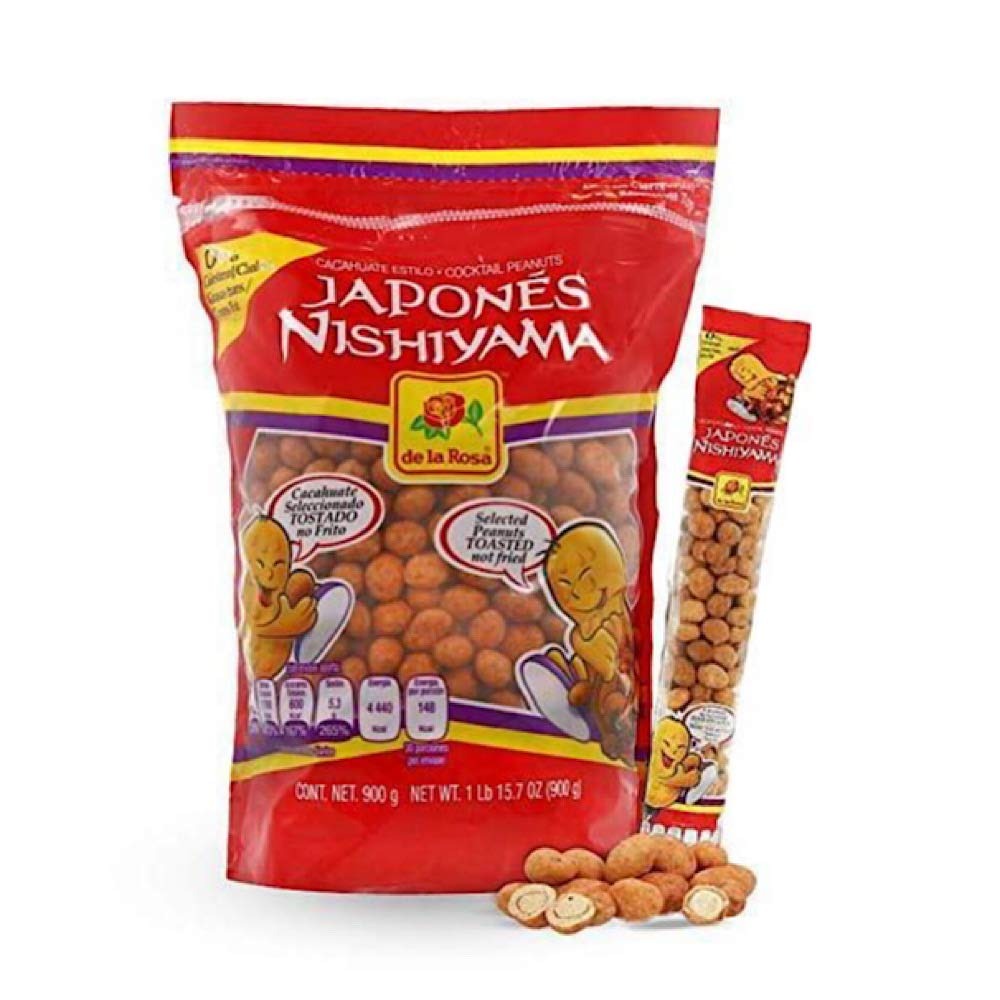
Item Name: De La Rosa Nishiyama Japanese Coctail Peanuts 900 gr bag and 200 grams pack, 1100 grams in total
Product Description: Peanuts The best snack Peanuts selected directly from the field. Try them! 1,100 grams in total
Value: 38.5
Unit: Ounce

Price: 6.275